BAE Systems Inc.

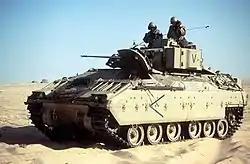
BAE's $4.2 billion purchase of United Defense in 2005 added the M2/M3 Bradley family of armored vehicles to its product line.

Electronic Systems：Electronic Systems produces commercial and defense electronics for flight and engine control, electronic warfare, surveillance, communications, and power and energy management.